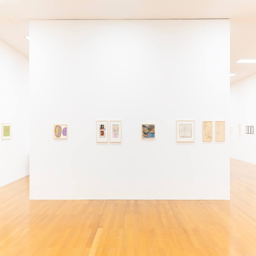
Kunstmuseum Liechtenstein